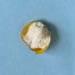
Maize quality: Bad